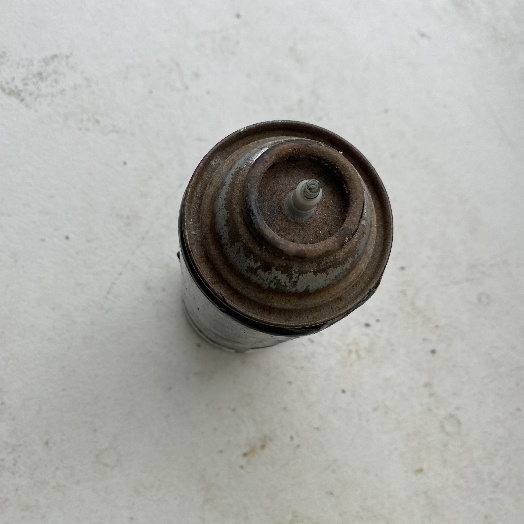
Label: Metal